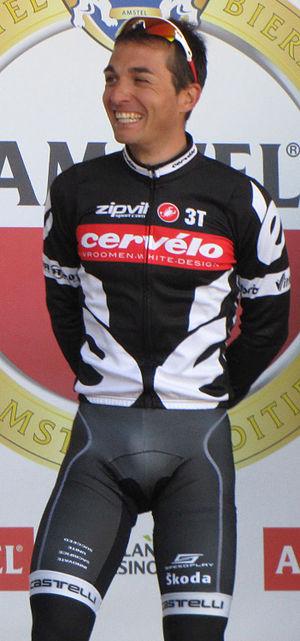
Xavier Florencio Cabre, né le 26 décembre 1979 à Mont-roig del Camp dans la province de Tarragone, est un coureur cycliste espagnol professionnel de 2001 à 2013. Il est actuellement directeur sportif de l'équipe Katusha-Alpecin.